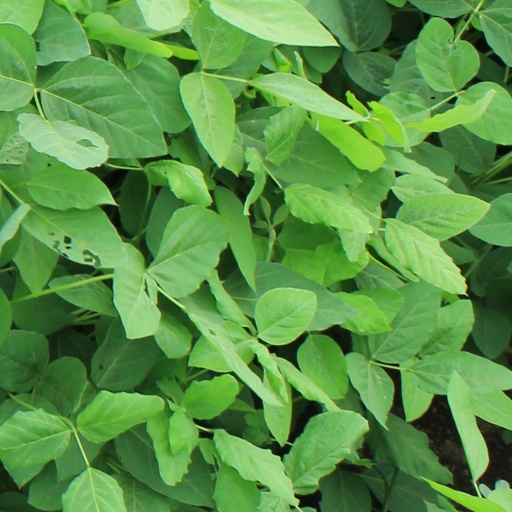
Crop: soybean